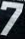
Number: 7